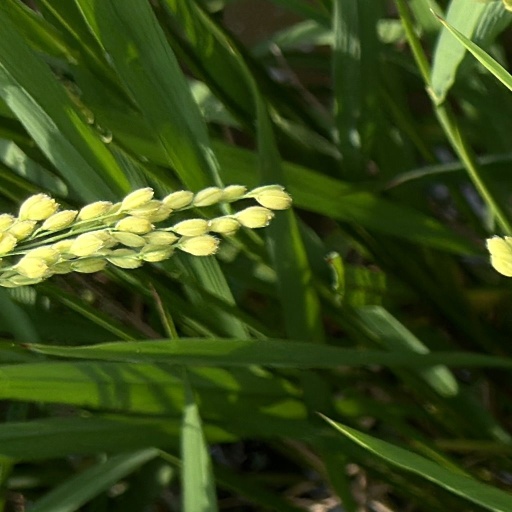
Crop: rice